Heinkel He 112 operational service

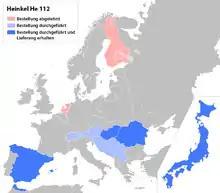

In 1937 the Japanese Imperial Navy found itself at a disadvantage in combat over the Chinese mainland. The fact that Navy aircraft were fighting over the mainland might seem odd, but interservice rivalry in Japan went beyond the occasional bar brawl and both services fielded complete air forces with their own types of planes.